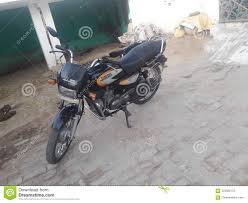
Vehicle type: Motorcycles